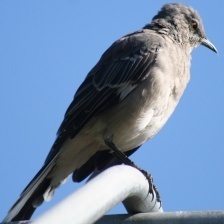
Species: NORTHERN MOCKINGBIRD
Scientific name: MIMUS POLYGLOTTOS